Aylesbury (UK Parliament constituency)

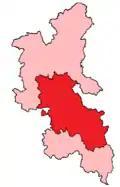

"Linslade and Wing were transferred to the Buckingham Division and Amersham and Beaconsfield were transferred from the Wycombe Division."